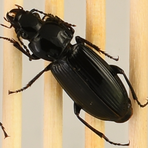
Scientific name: Pterostichus melanarius melanarius
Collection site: Steigerwaldt-Chequamegon NEON (STEI), plot STEI_004